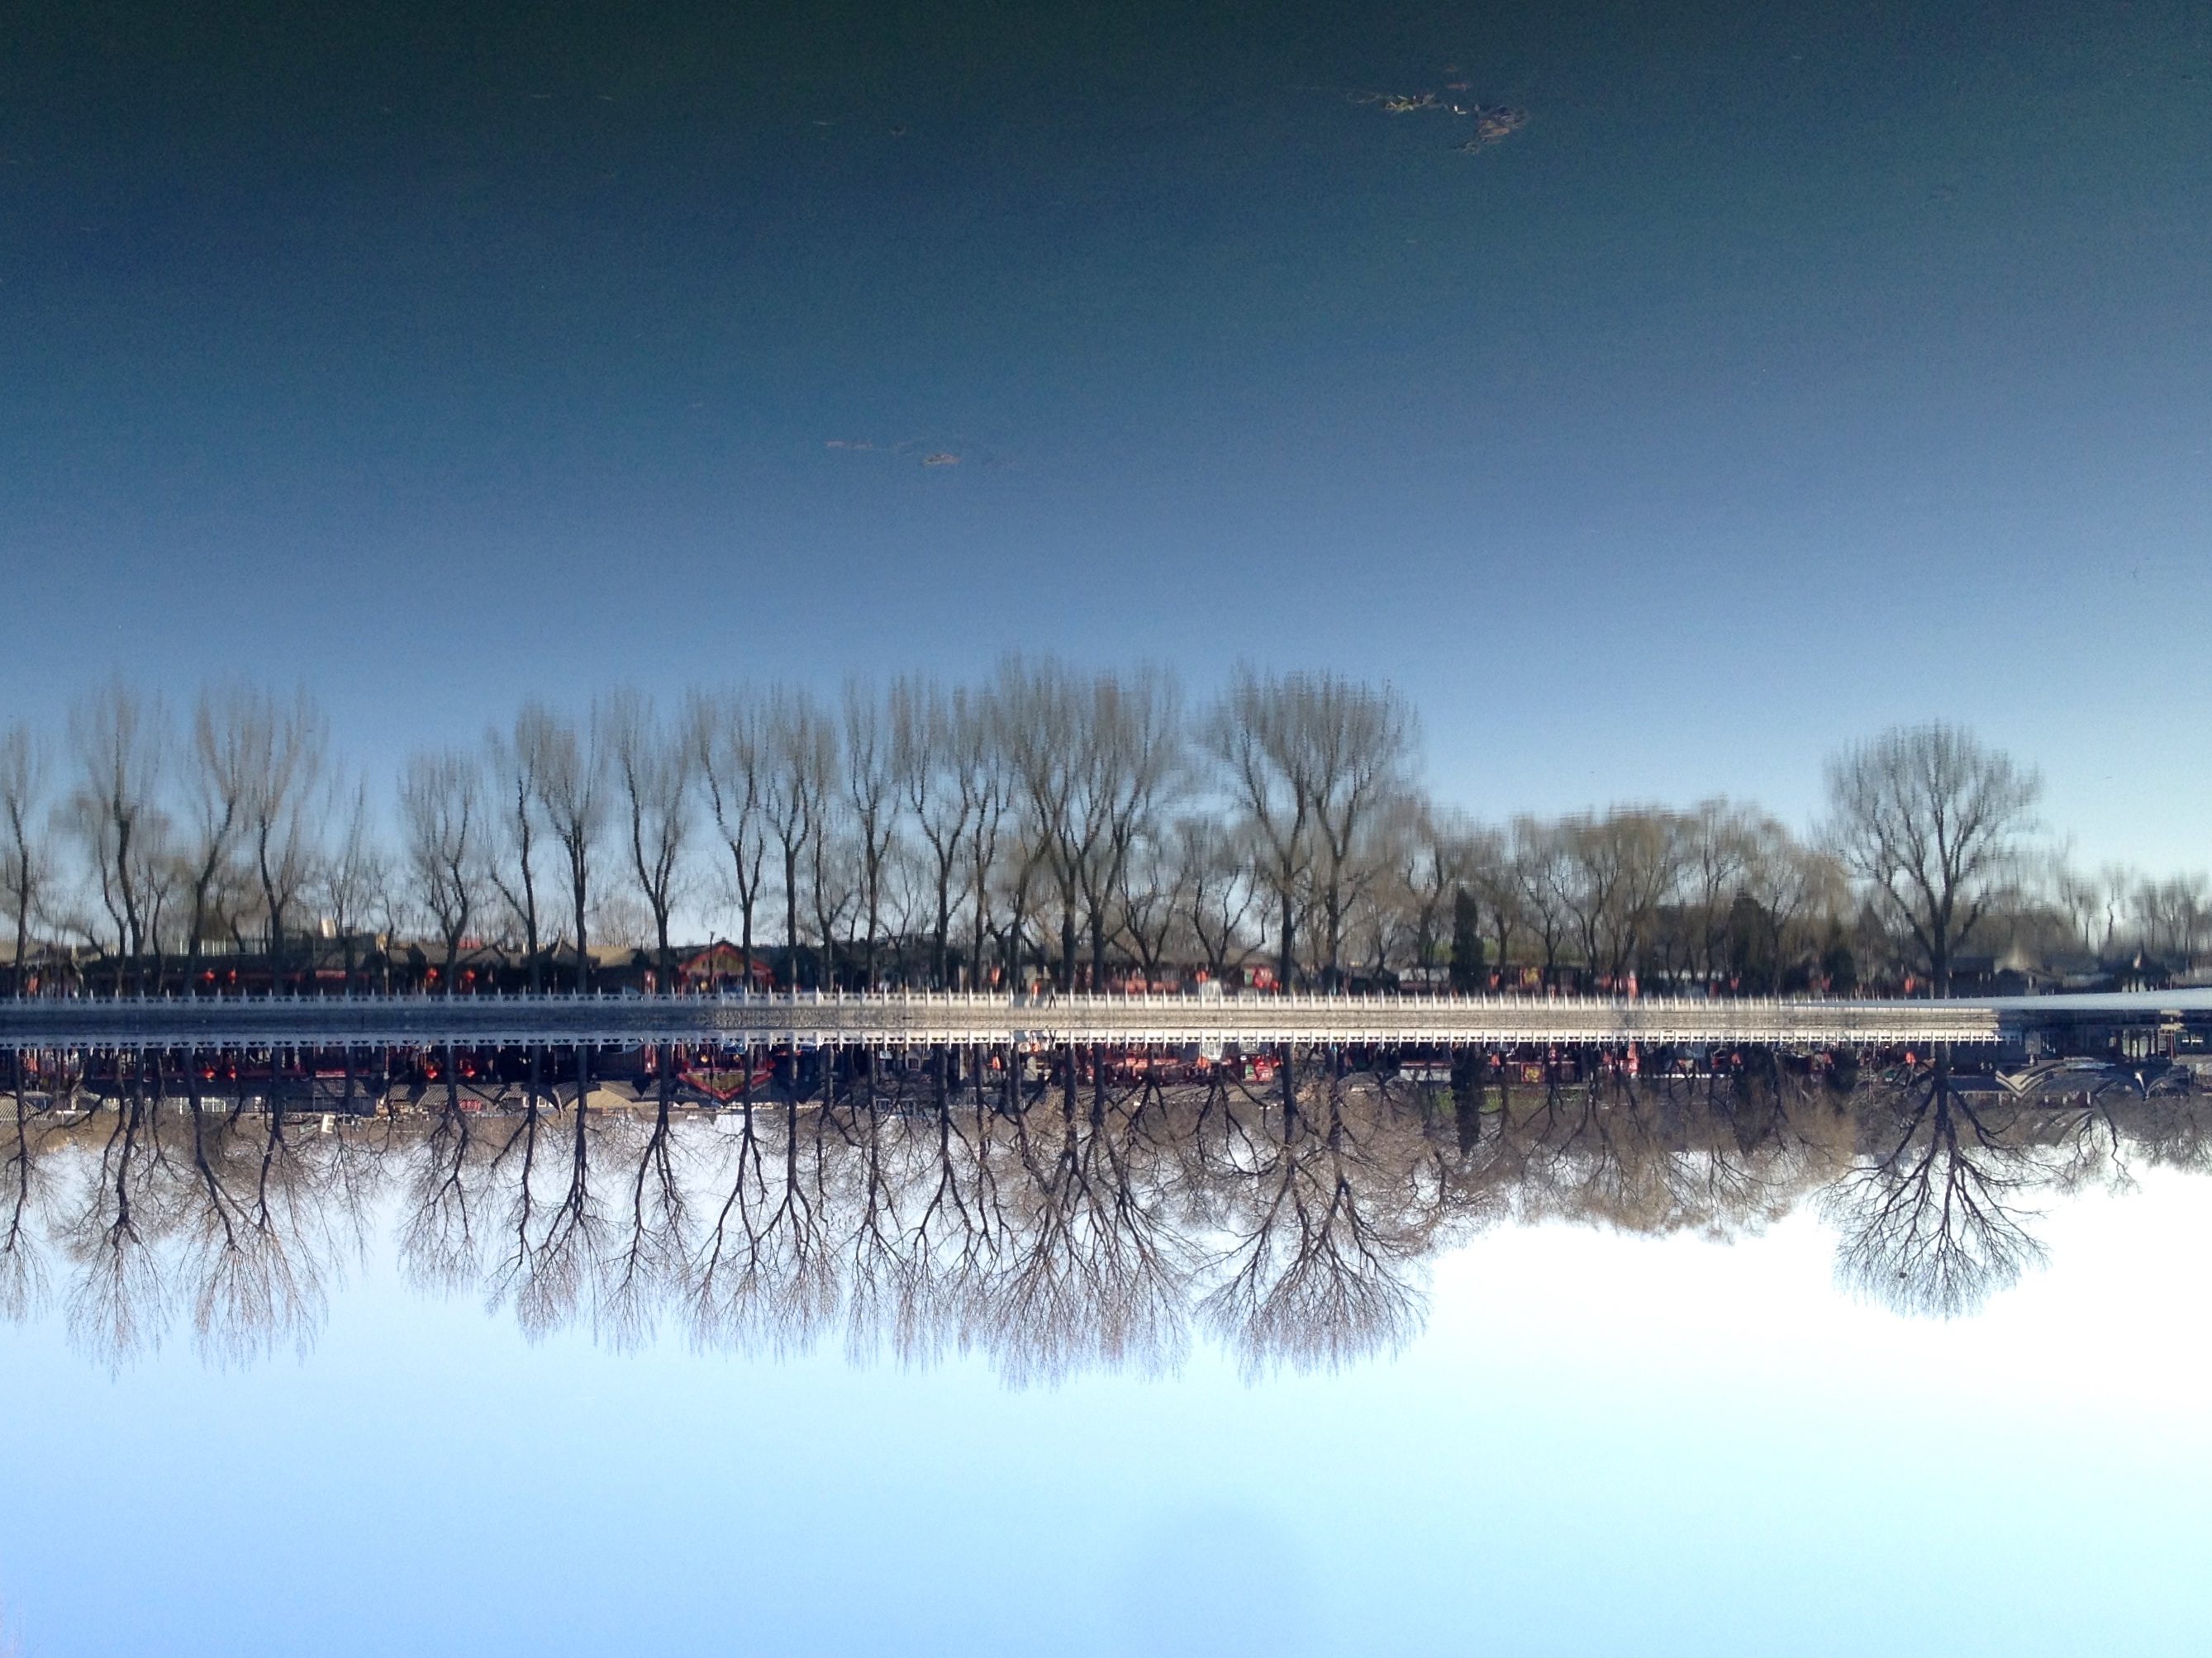
landscape, tree, water, nature, snow, winter, cloud, sky, sunrise, morning, lake, frost, dawn, atmosphere, dusk, ice, evening, reflection, weather, reservoir, season, freezing, atmospheric phenomenon